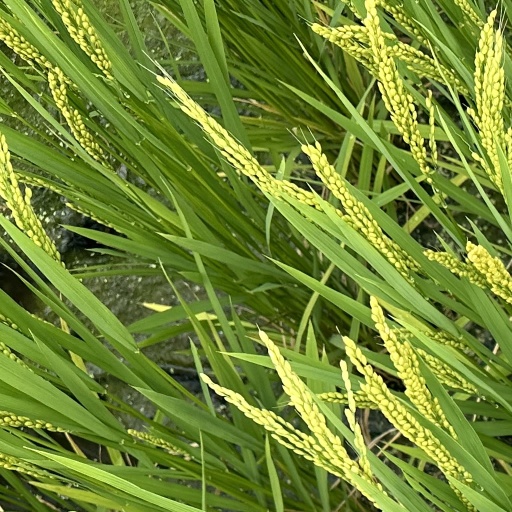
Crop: rice